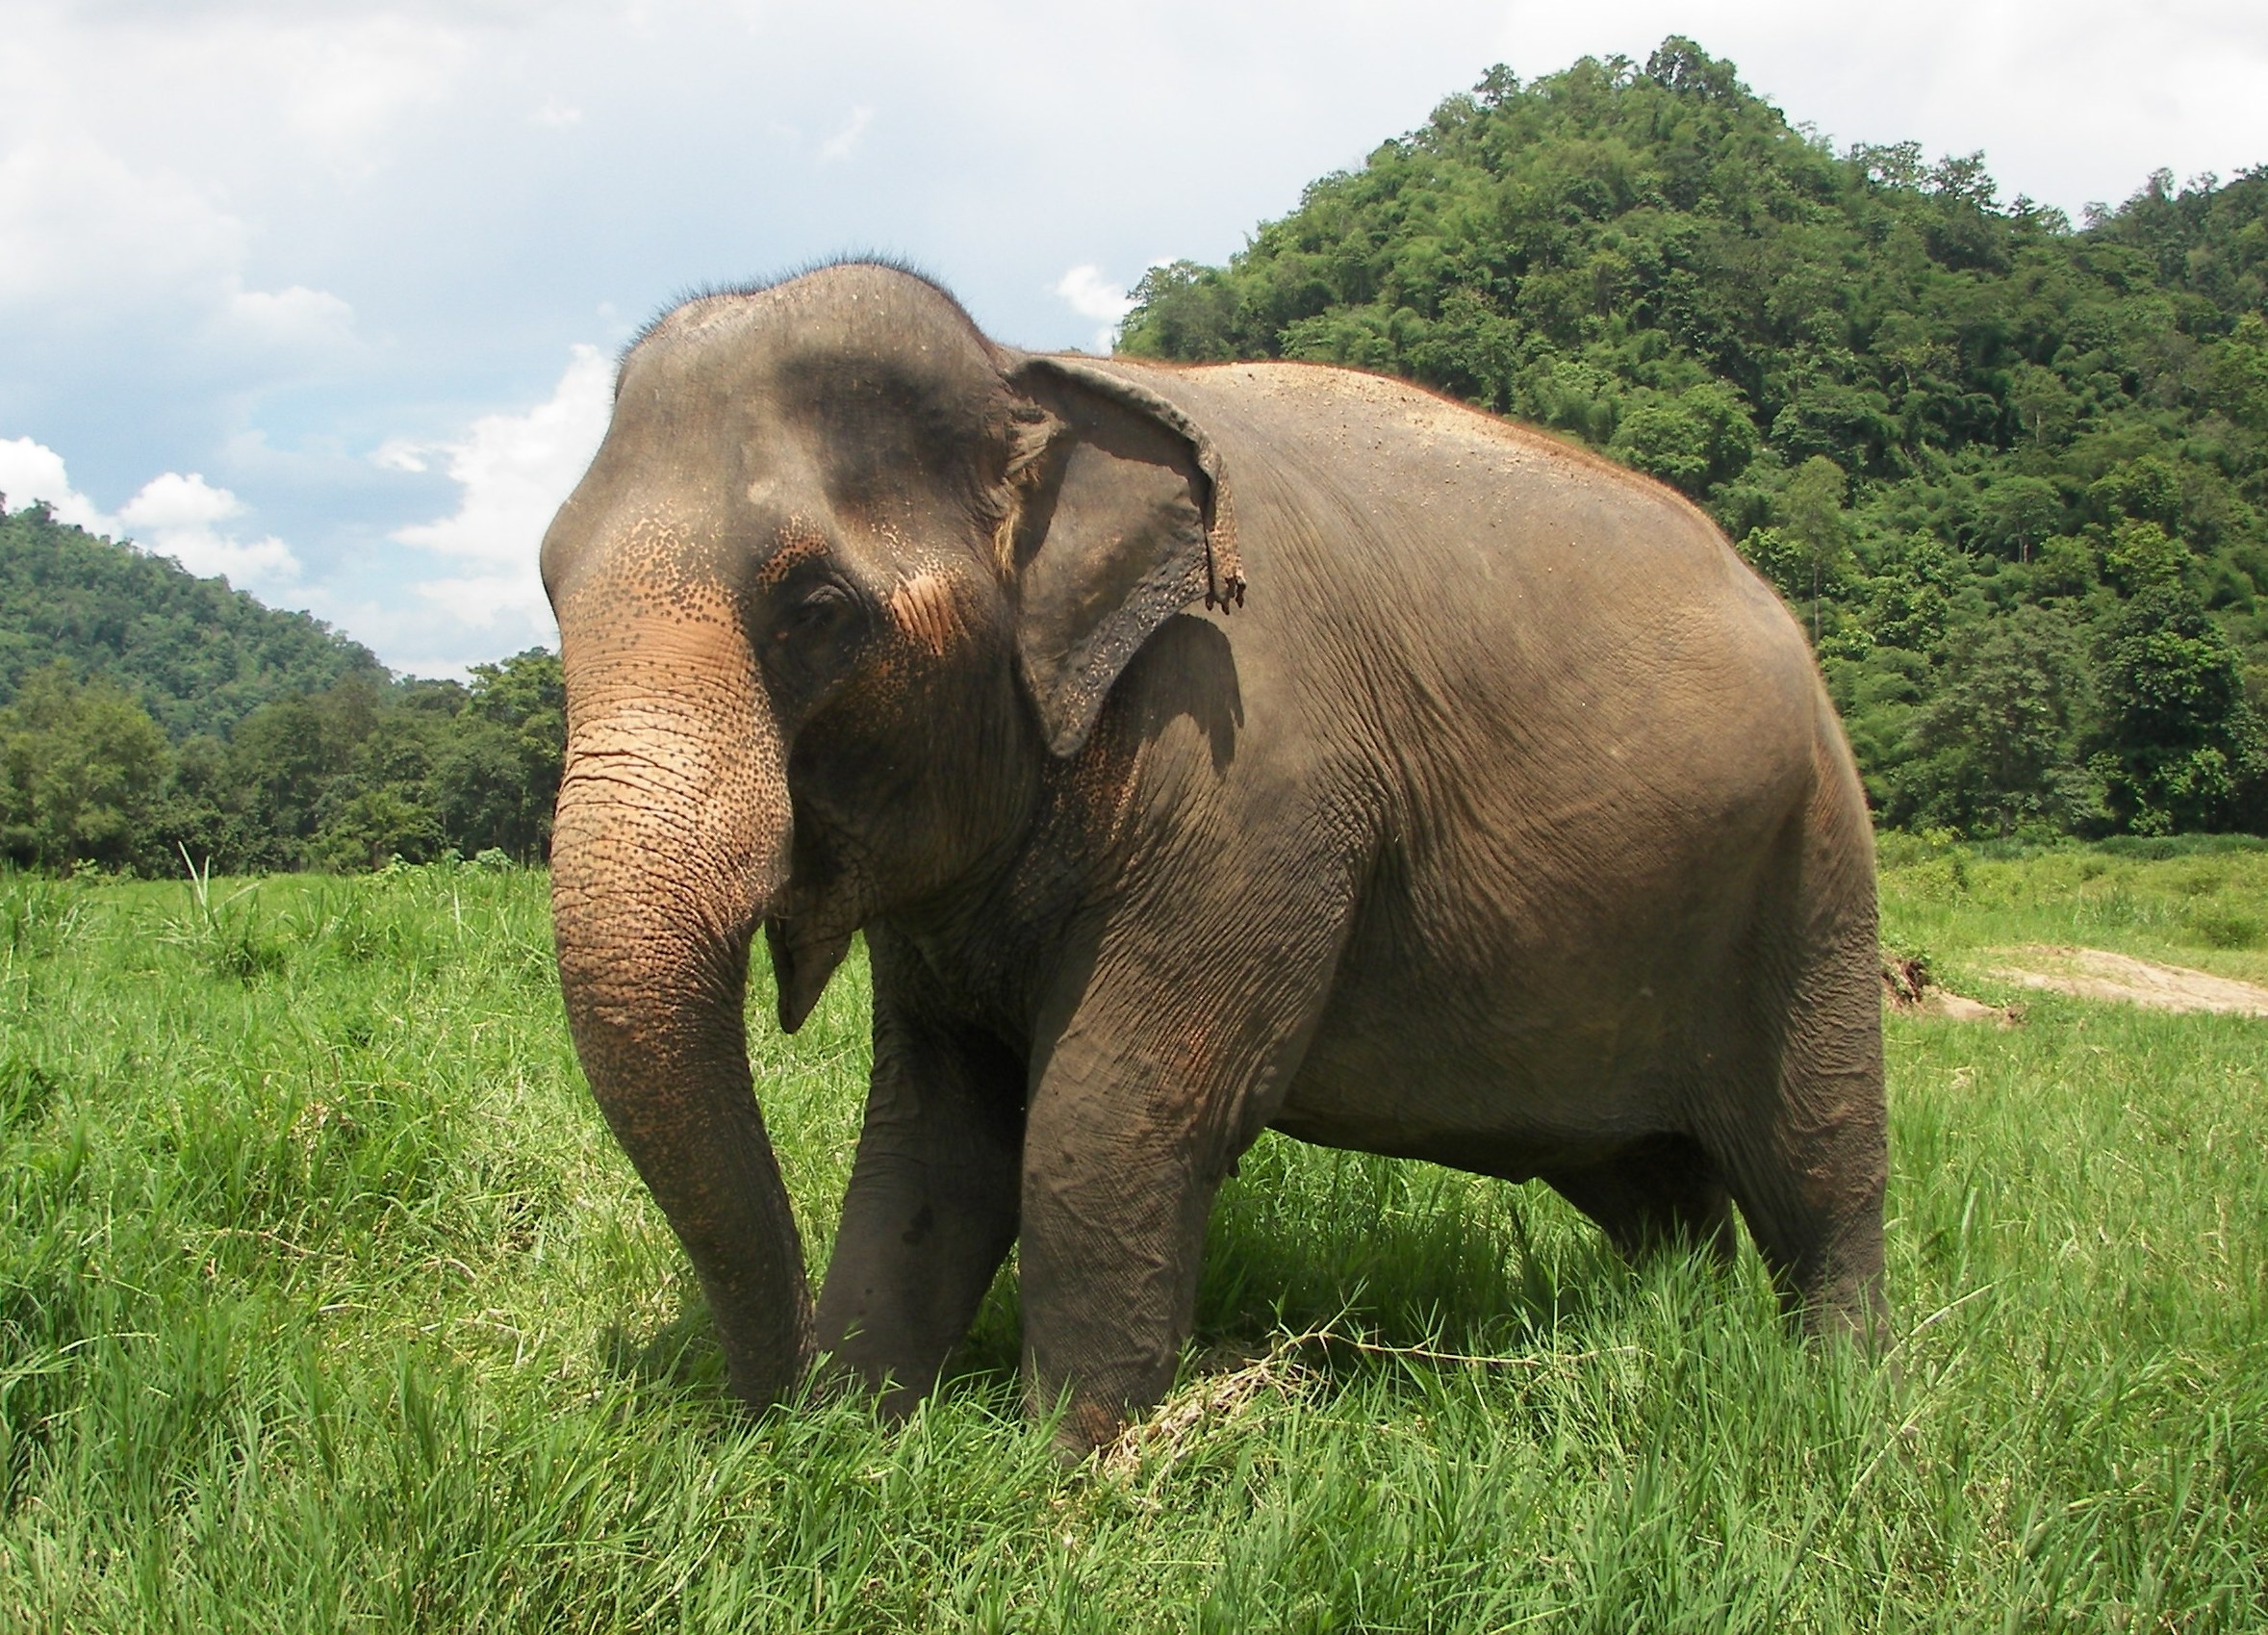
adventure, wildlife, zoo, mammal, fauna, elephant, thailand, grassland, safari, elephant nature park, indian elephant, african elephant, elephants and mammoths